2010 Japanese Grand Prix

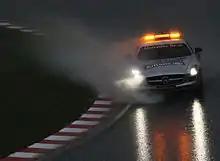
The safety car was used to evaluate the weather conditions during the postponed qualifying session on Saturday.

Inclement weather continued to disrupt the Saturday's proceedings as qualifying was delayed three times every half an hour while the safety car was deployed several times to assess the conditions before being ultimately rescheduled for Sunday morning by the Fédération Internationale de l'Automobile (FIA)'s race director Charlie Whiting on safety grounds arising from fading light levels. Many figures in Formula One agreed with the decision to postpone qualifying, with drivers such as Button, Hamilton, Schumacher and Vettel noting that they would not be able to control their vehicles in torrential rain had the session be run. Williams technical director Sam Michael proposed the re-introduction of slower monsoon tyres to enable drivers to drive in severe weather. Local driver Kamui Kobayashi for Sauber said he felt sorry for attendees seated in the grandstands not witnessing any action.